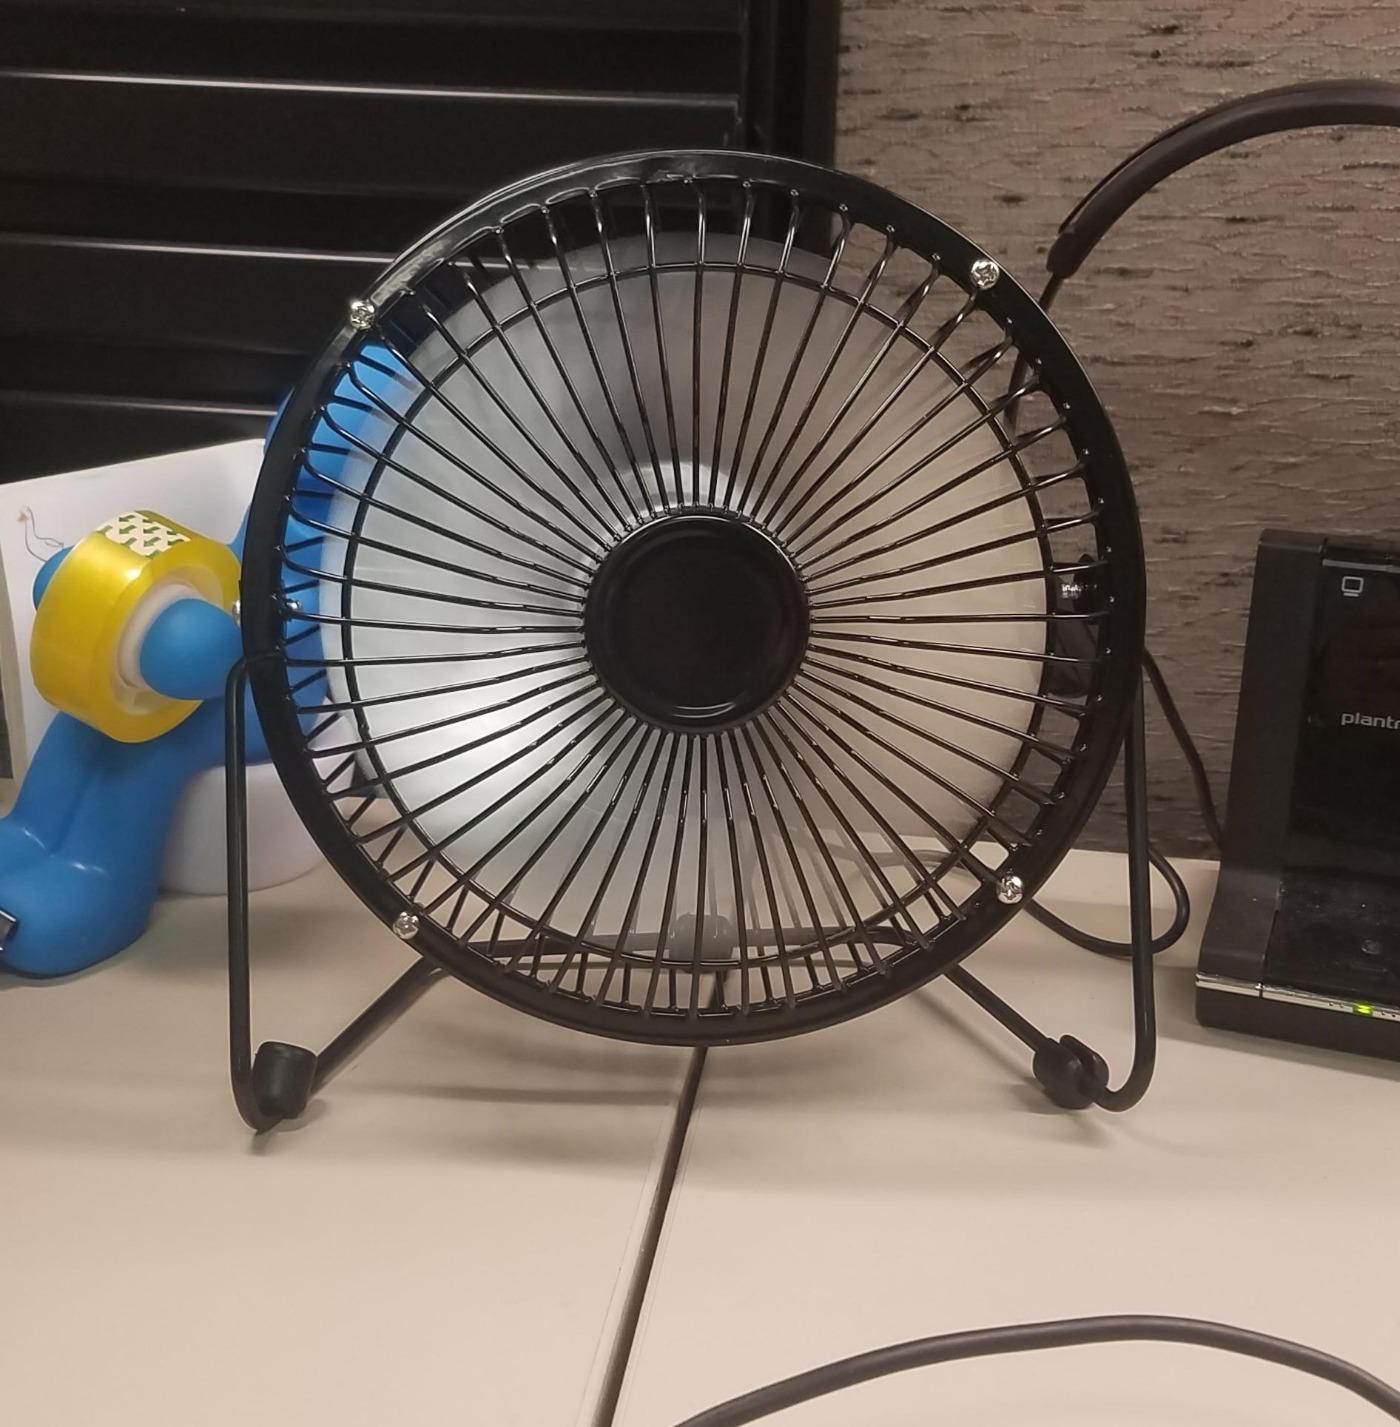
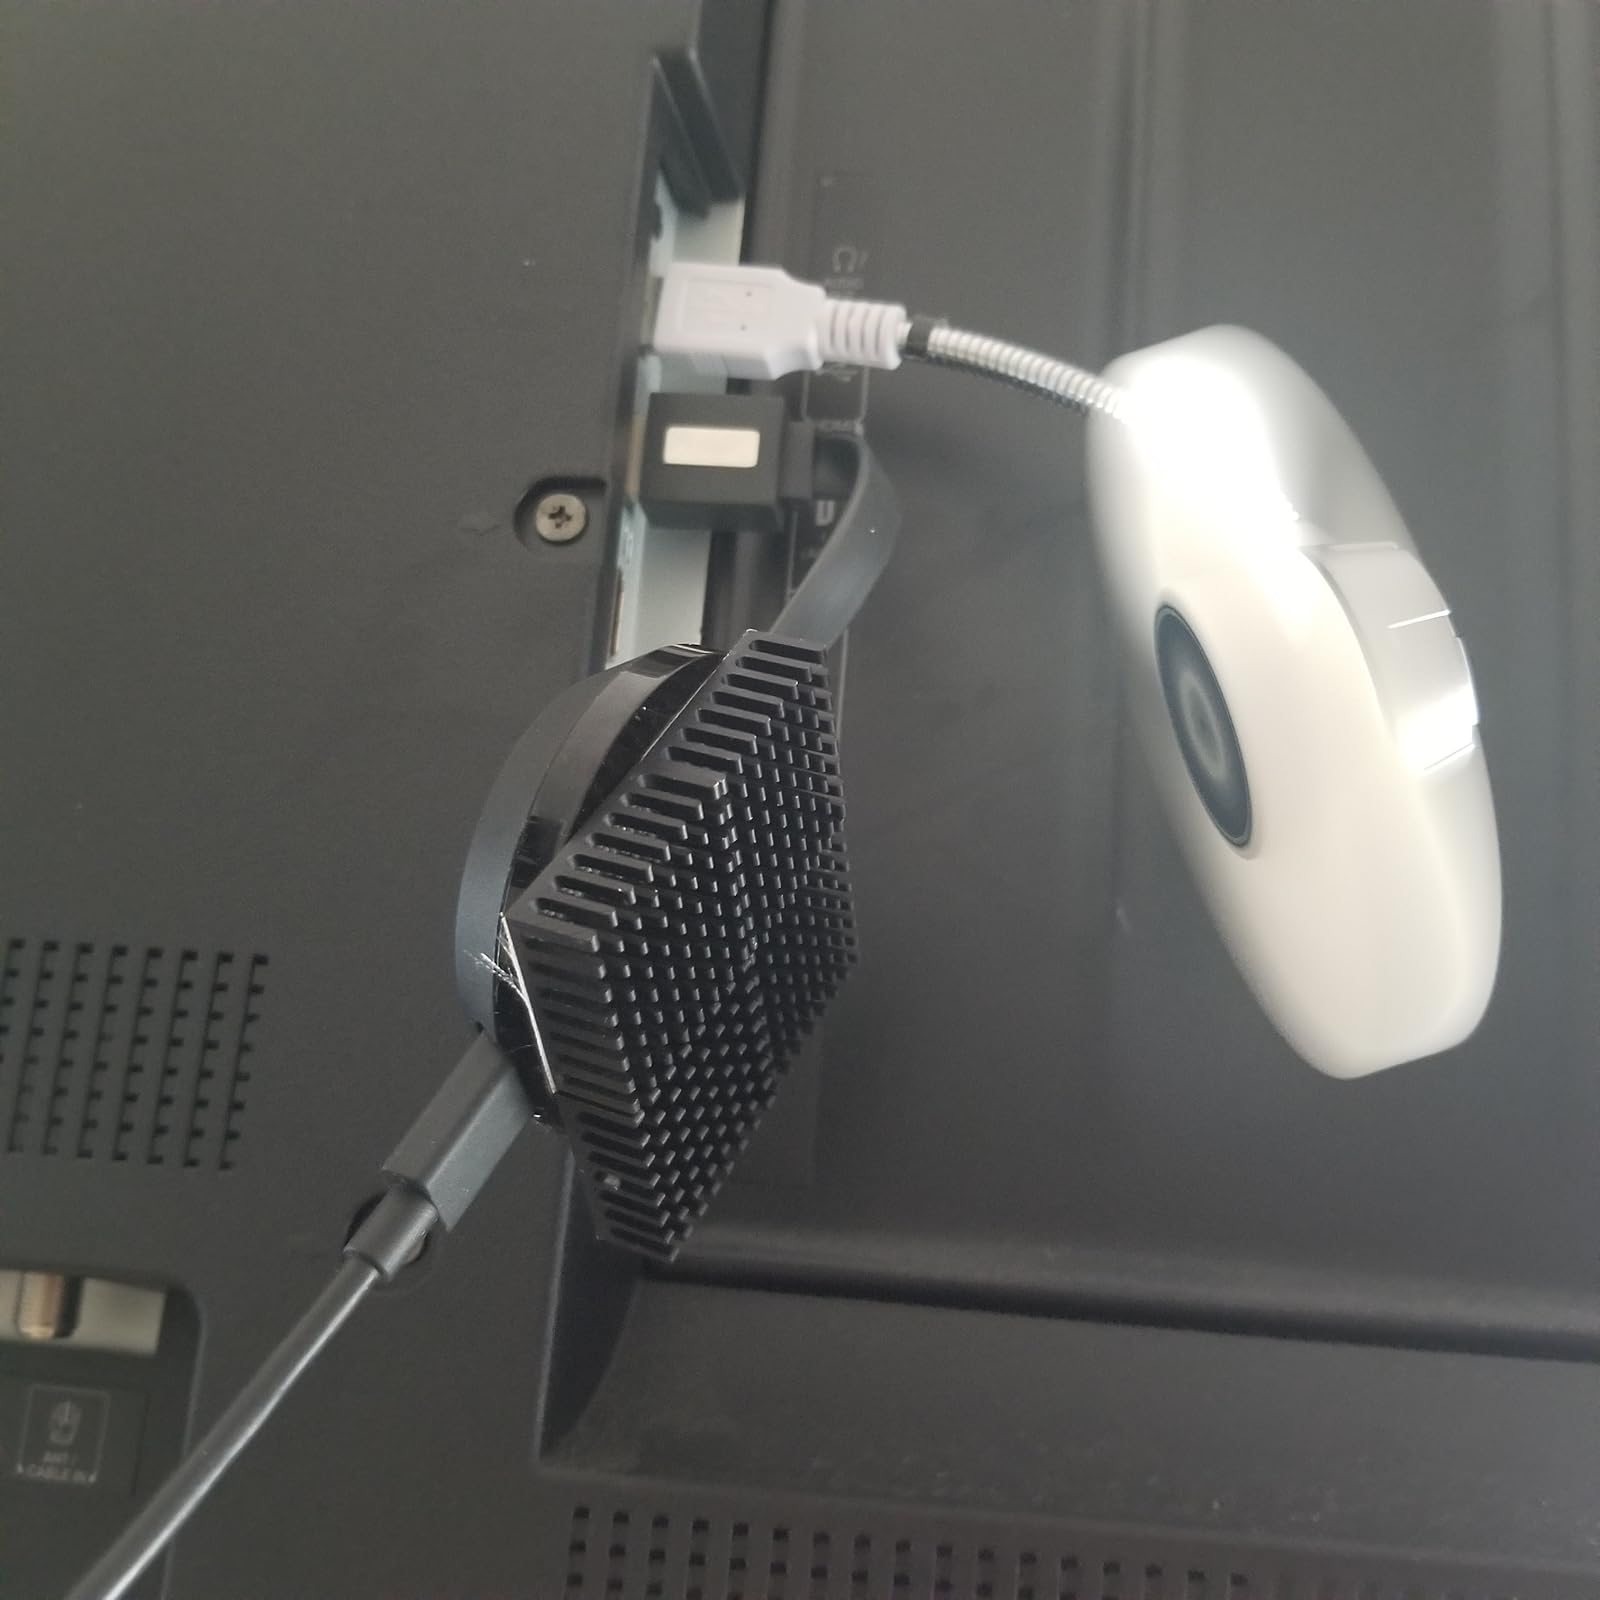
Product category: fan
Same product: no